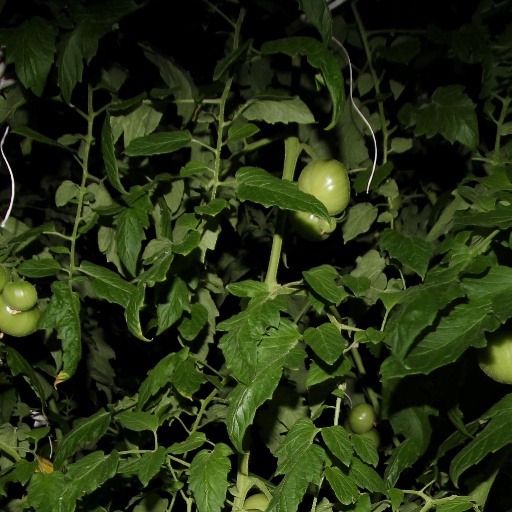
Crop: tomato